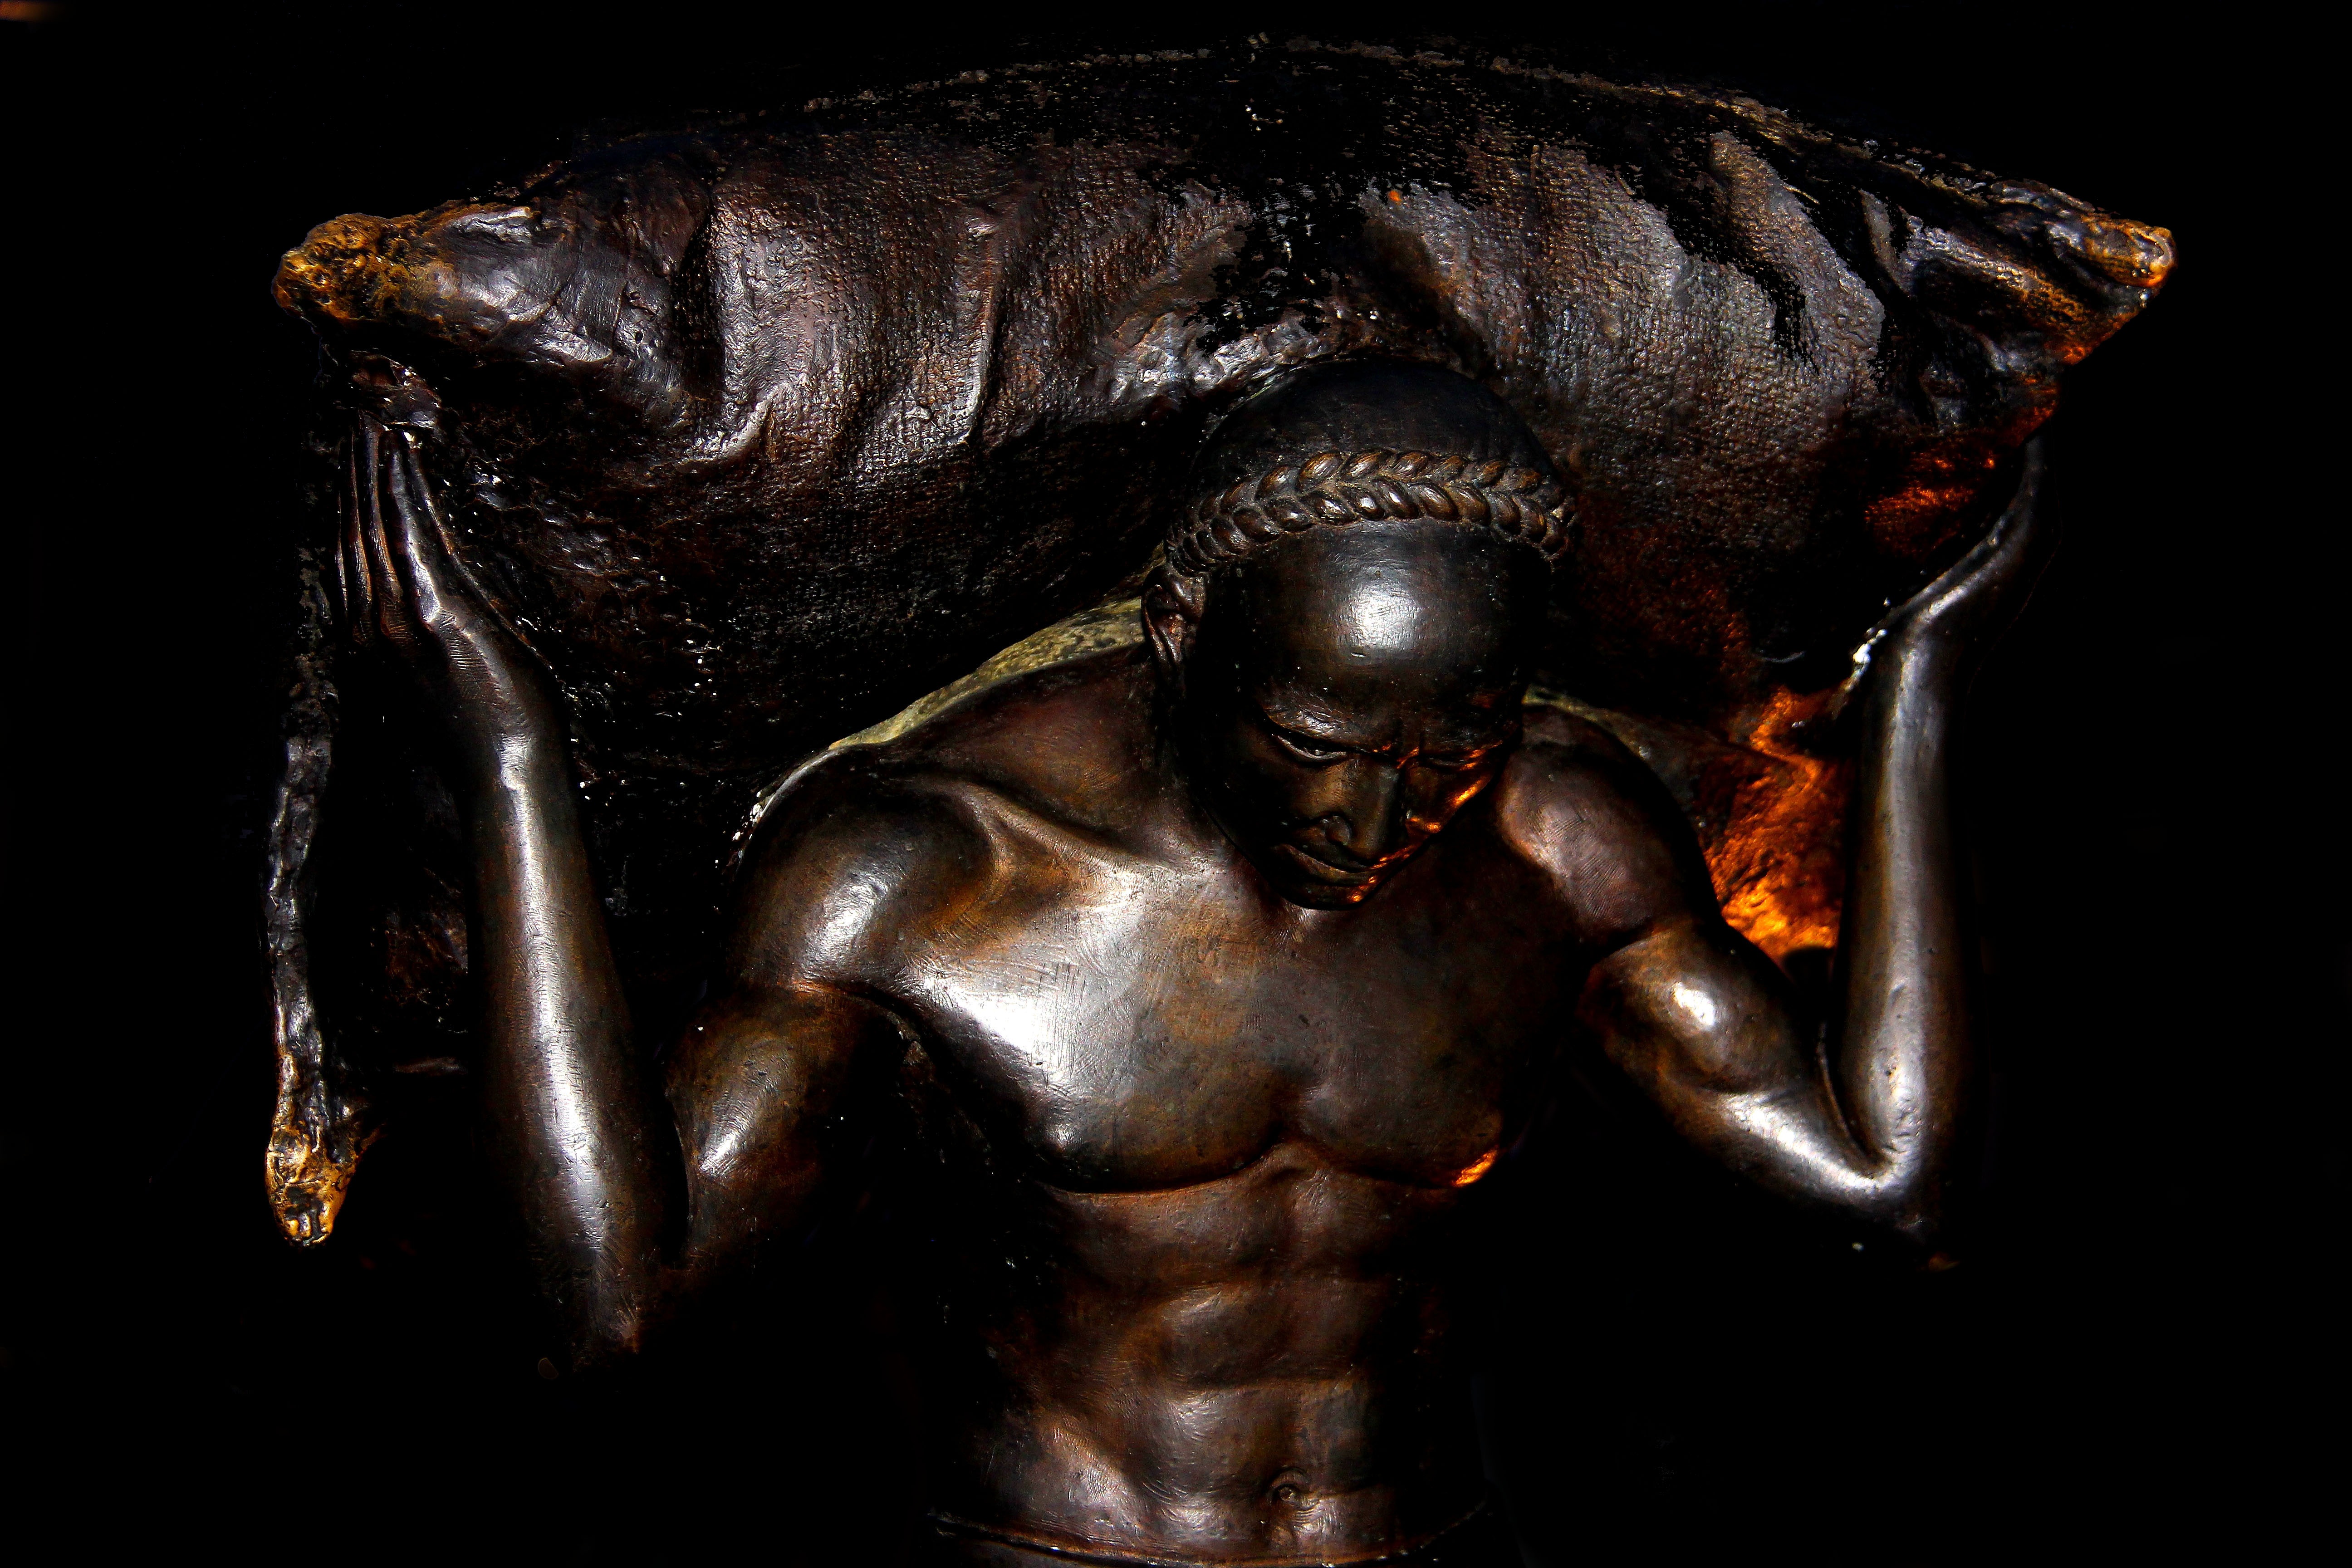
work, man, working, person, monument, male, statue, symbol, human, industrial, industry, business, profession, black, thailand, sack, carry, sculpture, worker, art, bronze, carrying, hard, coal, job, adult, mining, mythology, occupation, miner, muscles, young professional, coal man